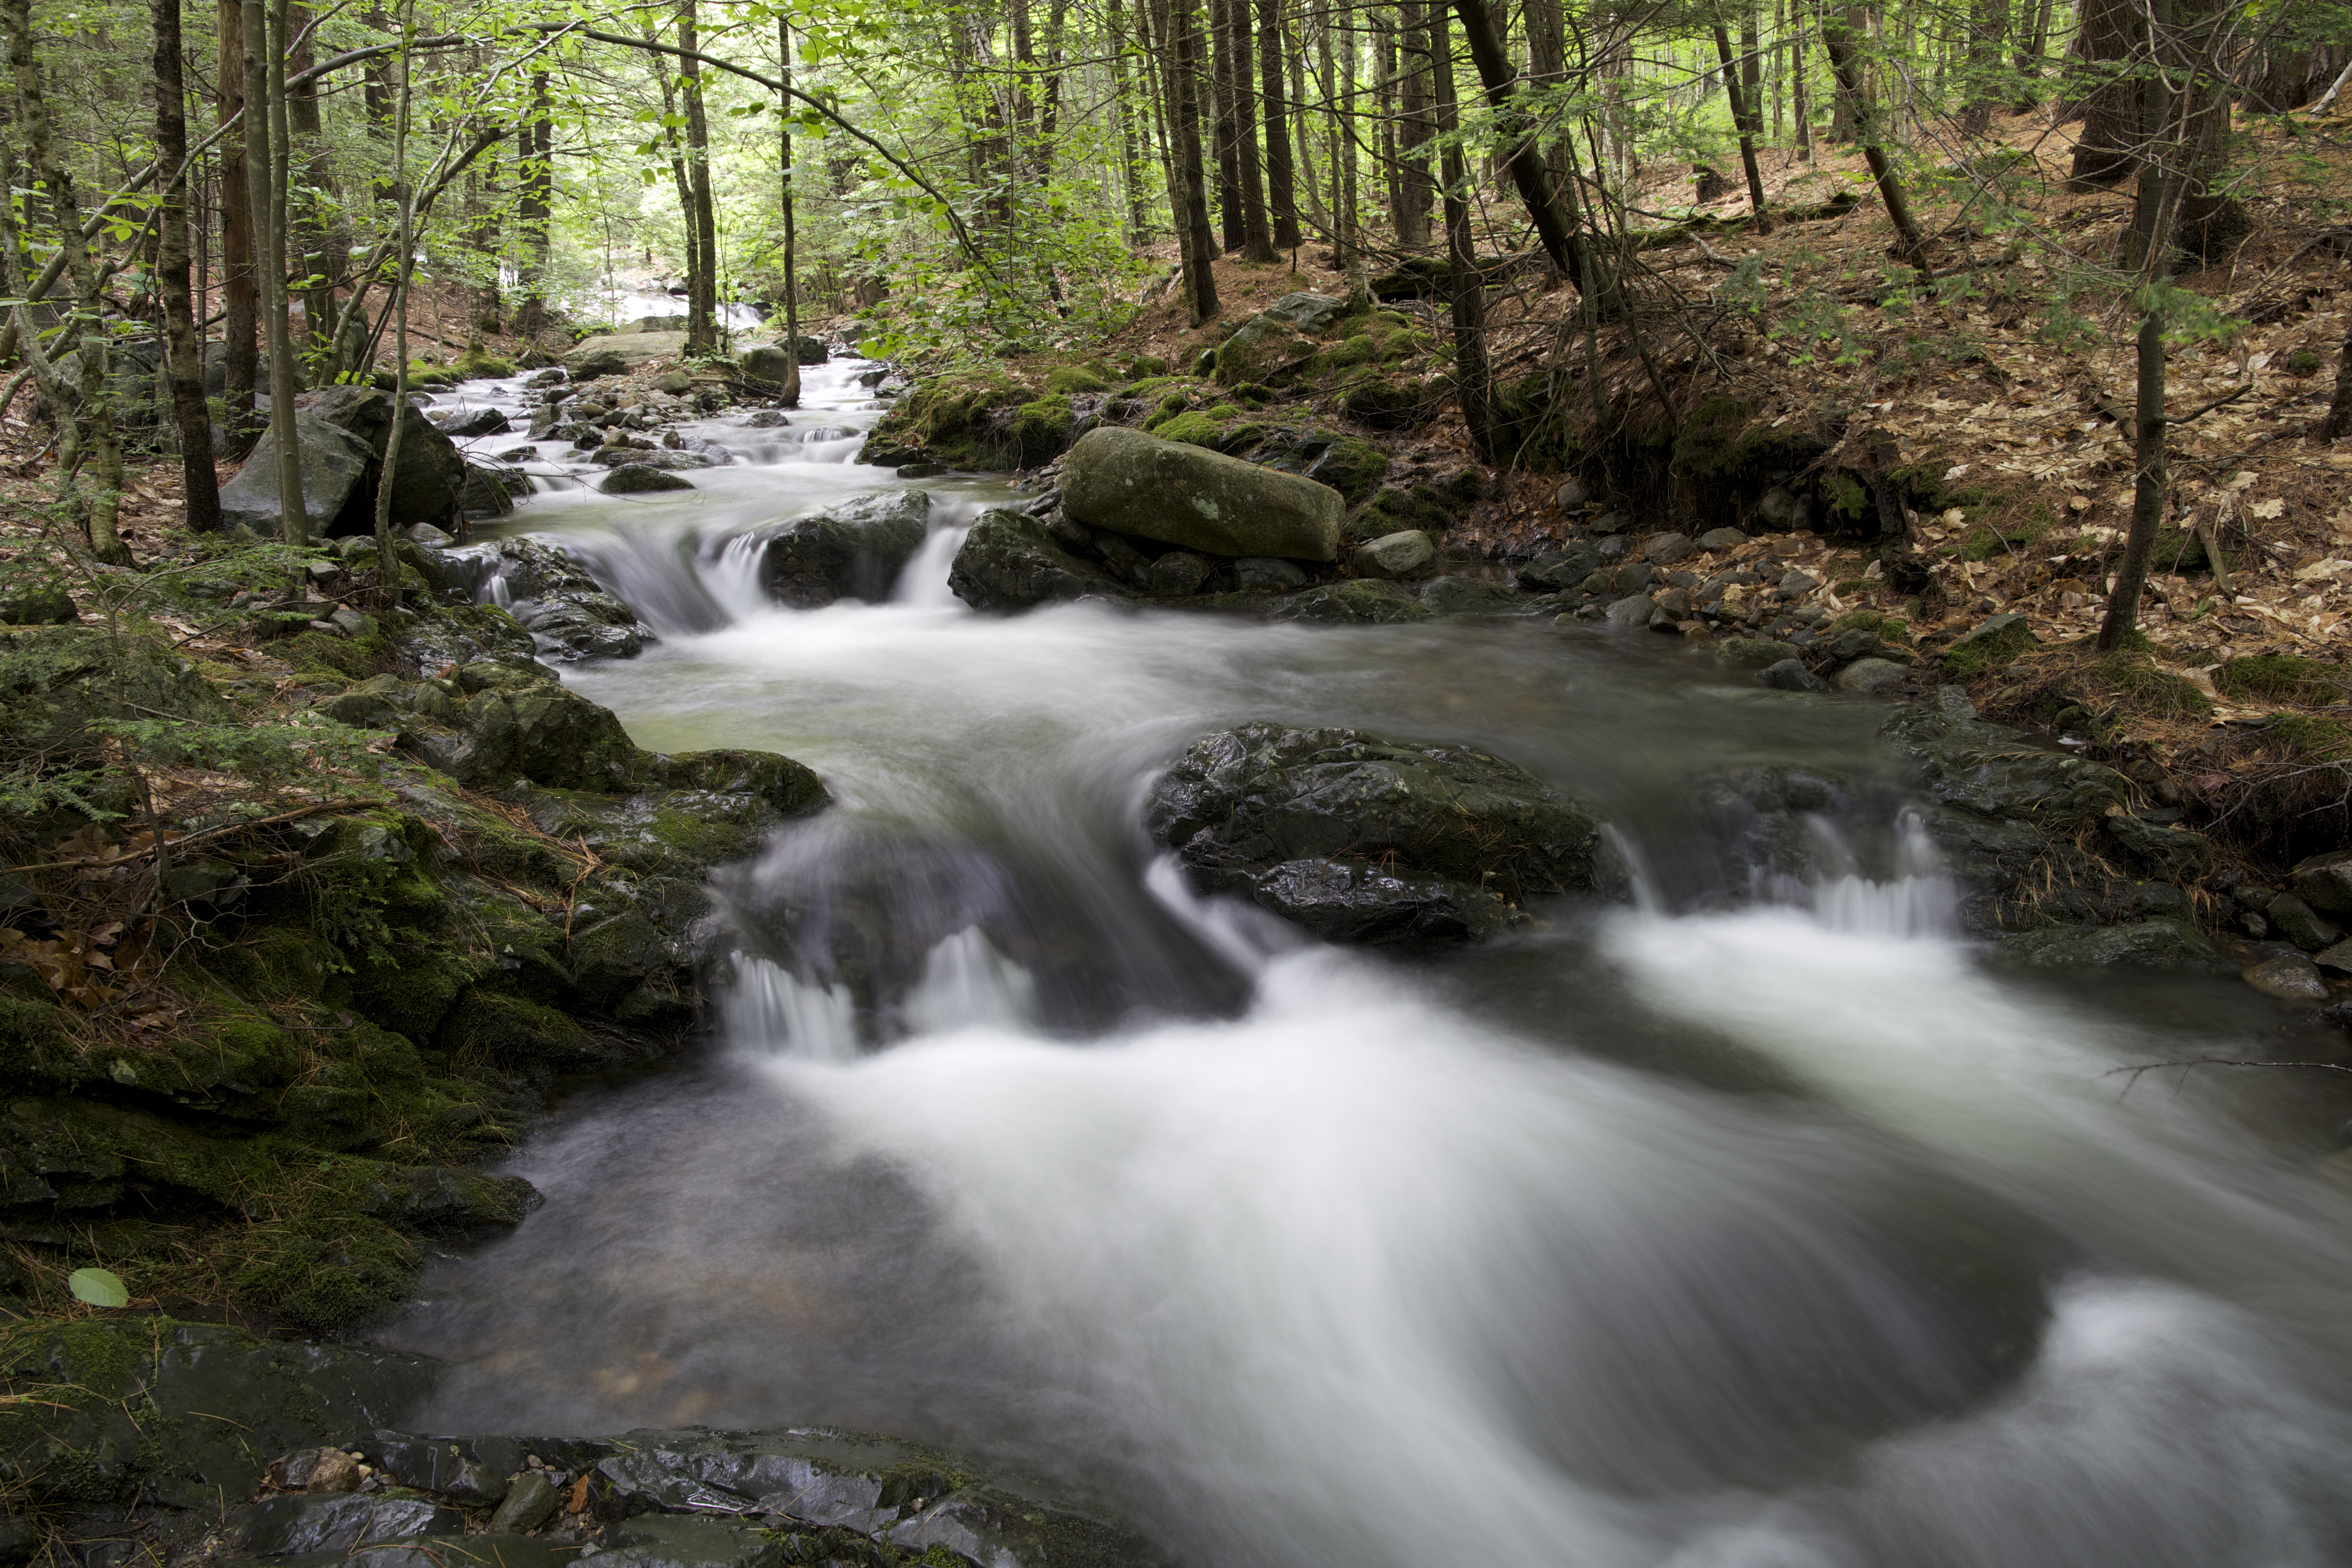
water, nature, forest, waterfall, creek, wilderness, river, stream, autumn, rapid, body of water, trees, rocks, rainforest, wasserfall, woodland, habitat, water feature, watercourse, natural environment, geographical feature